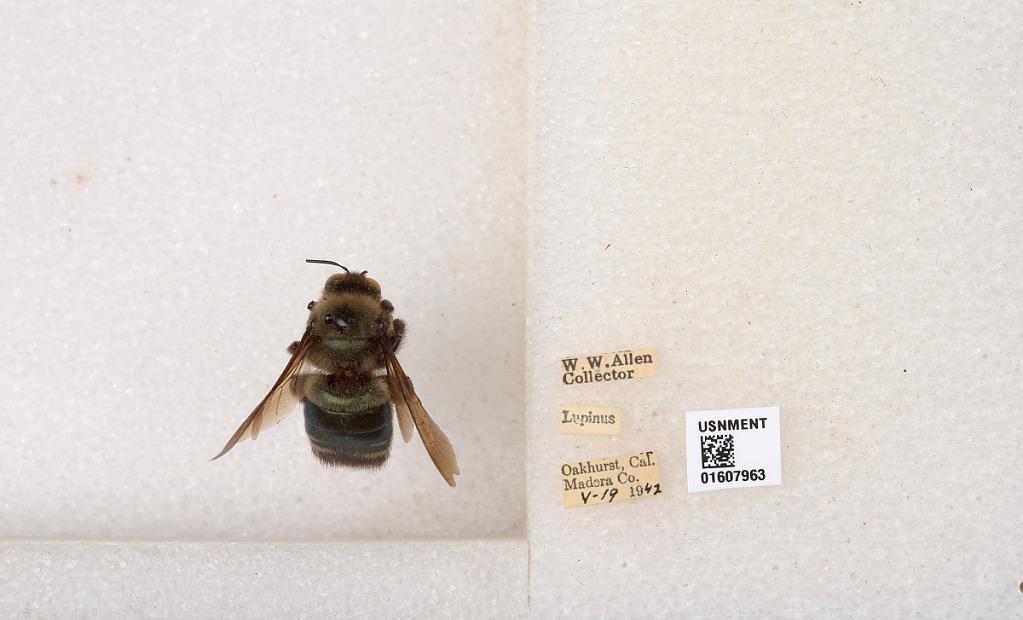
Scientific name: Xylocopa (Xylocopoides) californica californica Cresson
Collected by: W. Allen
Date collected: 1942-5-19
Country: United States
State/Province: California
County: Madera
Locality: Oakhurst
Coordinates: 37.328, -119.649